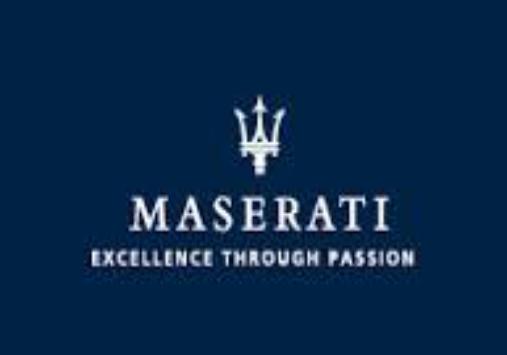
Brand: Maserati
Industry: Transportation